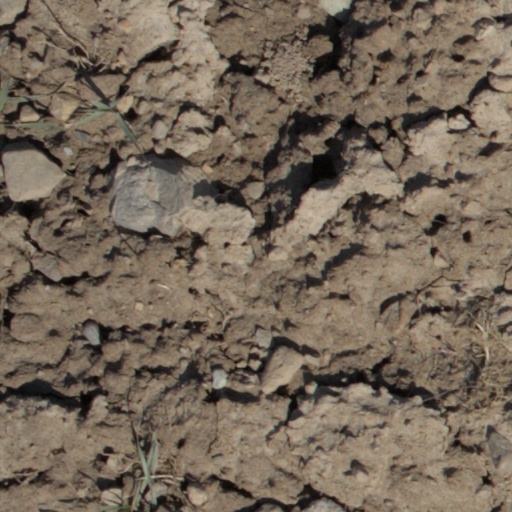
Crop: wheat